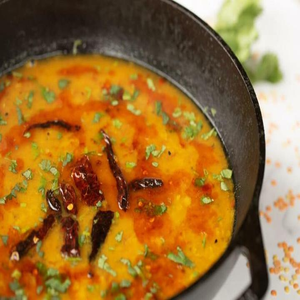
Dish: dal